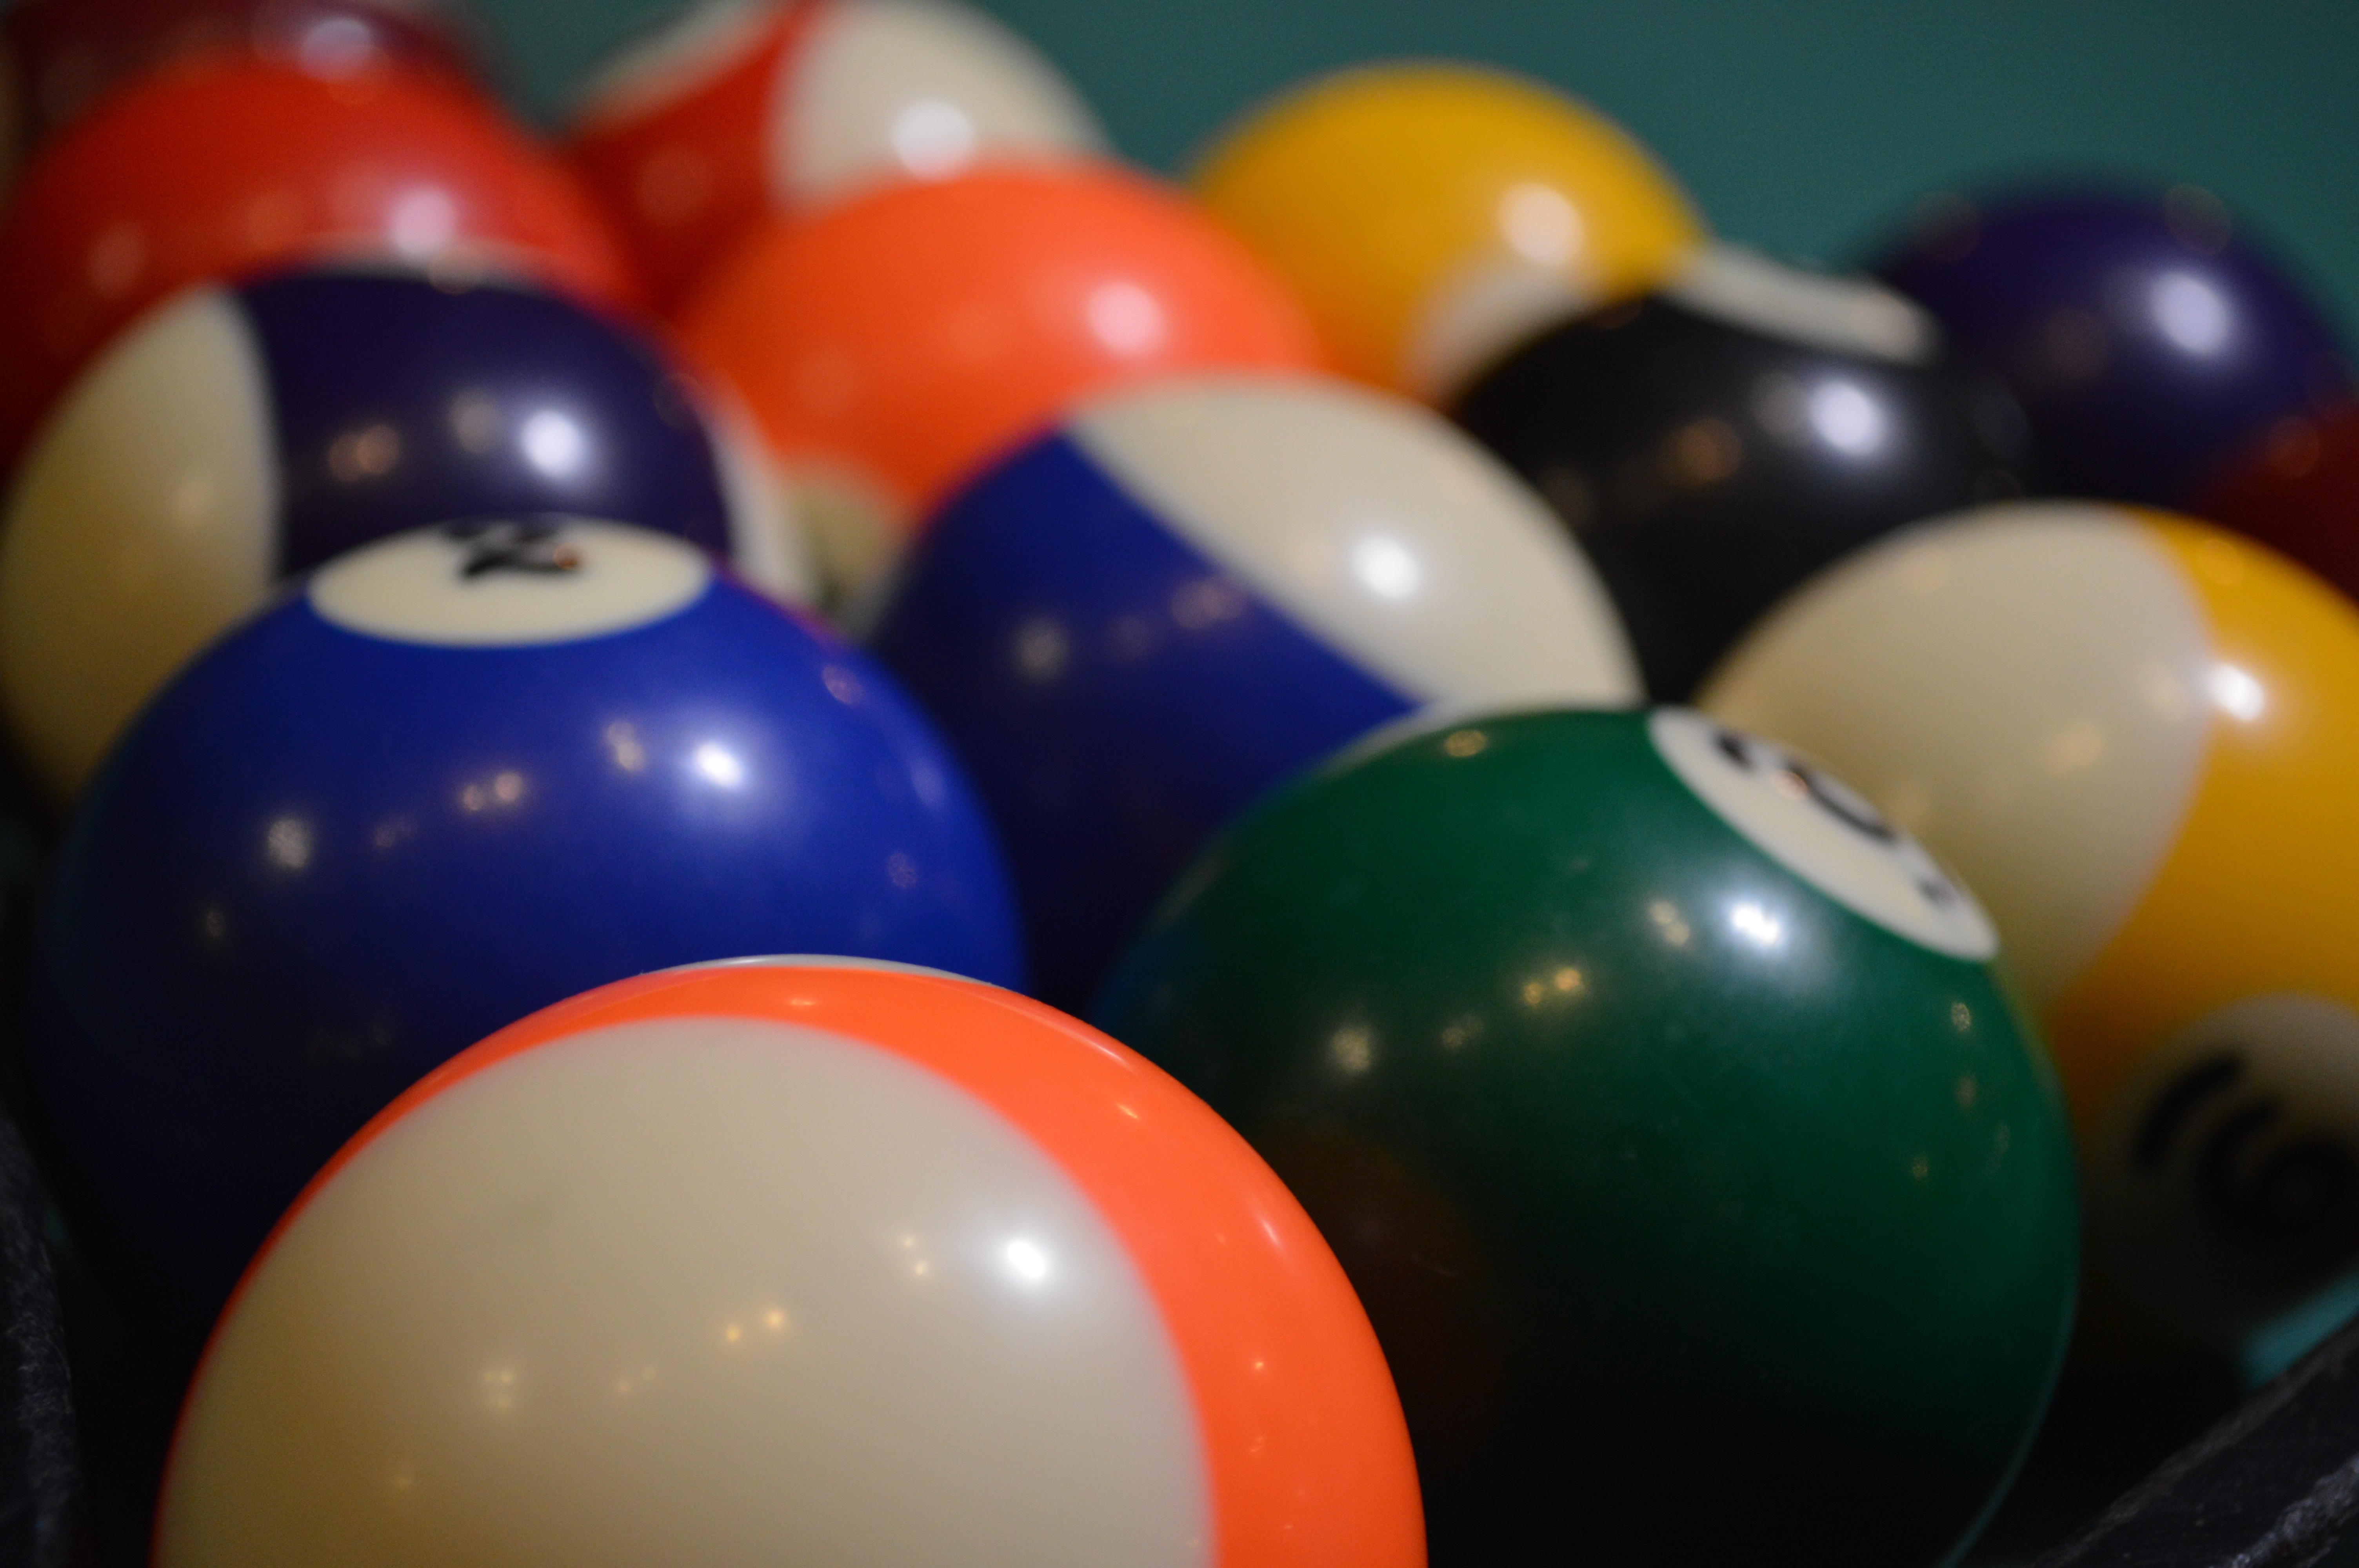
game, play, pool, color, cosy, blue, pool table, sports equipment, colors, ball, balls, games, pub, billiards, billiard ball, pocket billiards, eight ball, indoor games and sports, cue sports, carom billiards, english billiards, nine ball, bowling pin, pooling